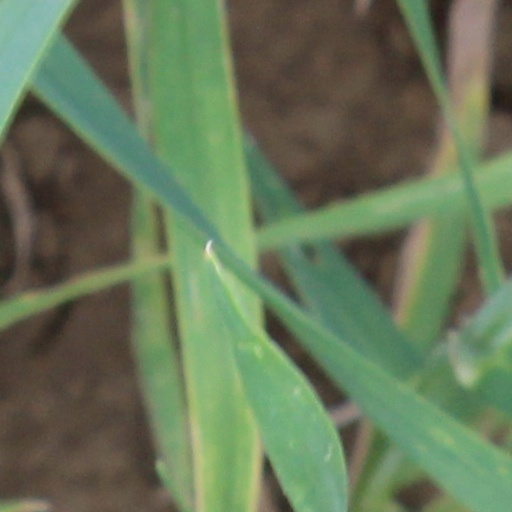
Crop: wheat